Rida (river)

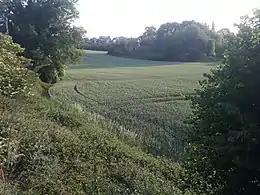
The underground Ruisseau du Bouxthay crosses this valley near the ruins of the castle of the same name

This stream drains the lower part of Milmort; it is an intermittent stream. Since the construction of the Liège-Hasselt railroad, the water flows through the side drain of the rails.